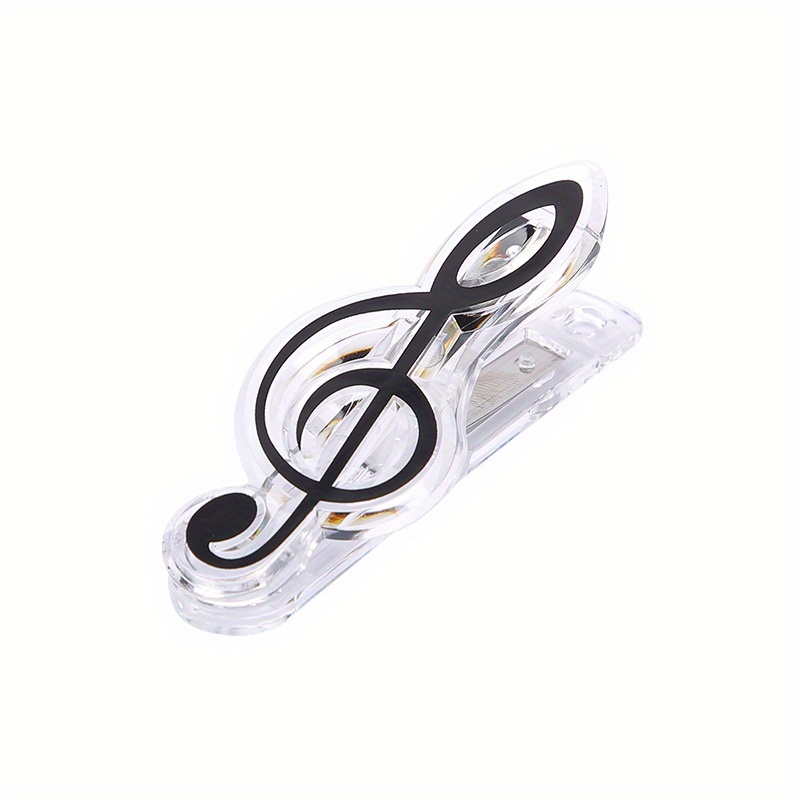
Musical Note Spring Holder Clip for Piano Guitar Violin
Description: Secure your sheet music with this versatile holder clip. Ideal for piano, guitar, or violin players. Features: Versatile spring holder clip Ideal for piano, guitar, or violin Keep sheet music secure Organize your music sheets Durable and reliable design This product may be available in additional colours and sizes. Please contact us and share the product link for further assistance.
Brand: CRAZE
Category: Arts & Entertainment > Hobbies & Creative Arts > Musical Instrument & Orchestra Accessories > Music Stand Accessories > Sheet Music Clips